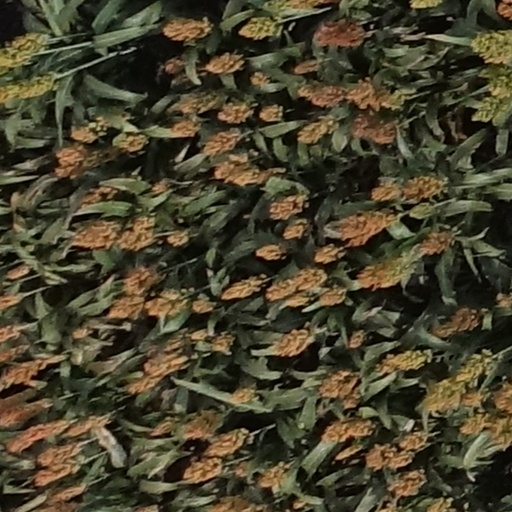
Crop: sorghum